Neil Horan

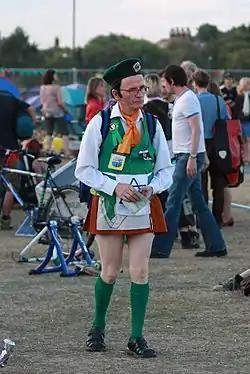
Neil Horan at the Climate Camp, August 2009

Cornelius "Neil" Horan, sometimes referred to as The Grand Prix Priest, The Dancing Priest, or The Armageddon Priest (born 22 April 1947), is a laicised Irish former Roman Catholic priest who is noted for his interference with the running of the 2003 British Grand Prix and the 2004 Summer Olympics men's marathon in order to promote his religious belief that the end times are near. He was arrested and spent some time in jail in Germany in 2006 when police found out about his plans to stage a pro-Nazi demonstration during the 2006 FIFA World Cup, which included a poster he made praising Adolf Hitler.